Cuves, Manche

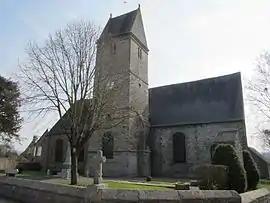
The church of Saint-Denis

Cuves is a commune in the Manche department in Normandy in north-western France.